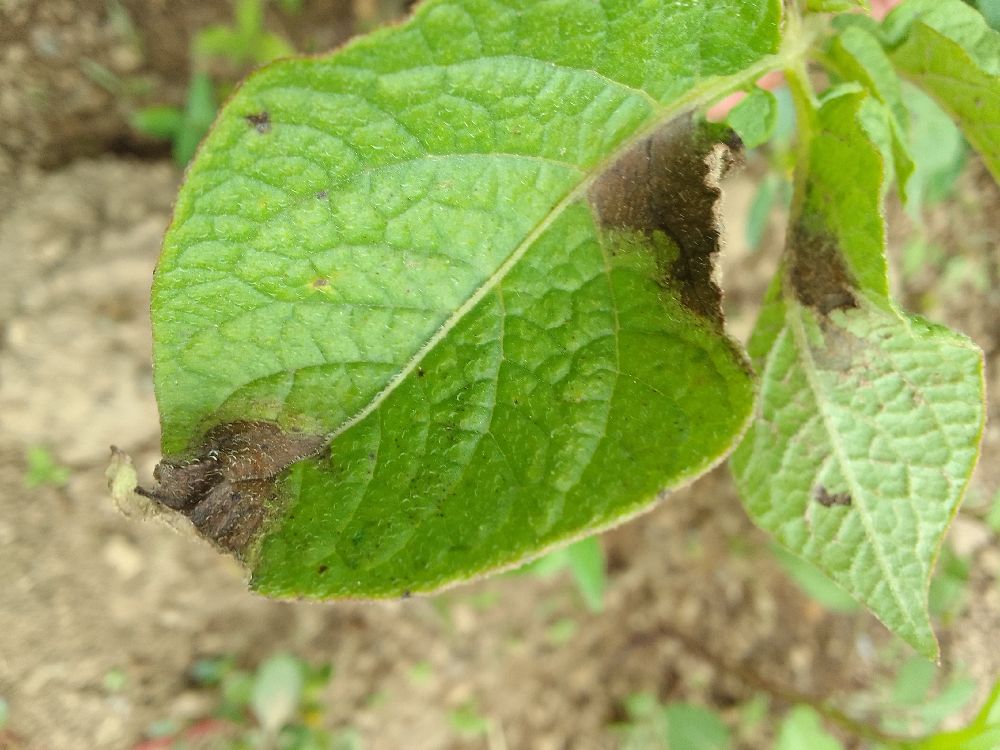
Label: Late blight